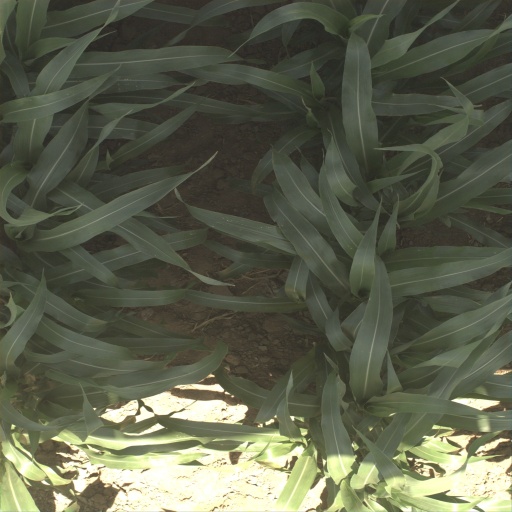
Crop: sorghum